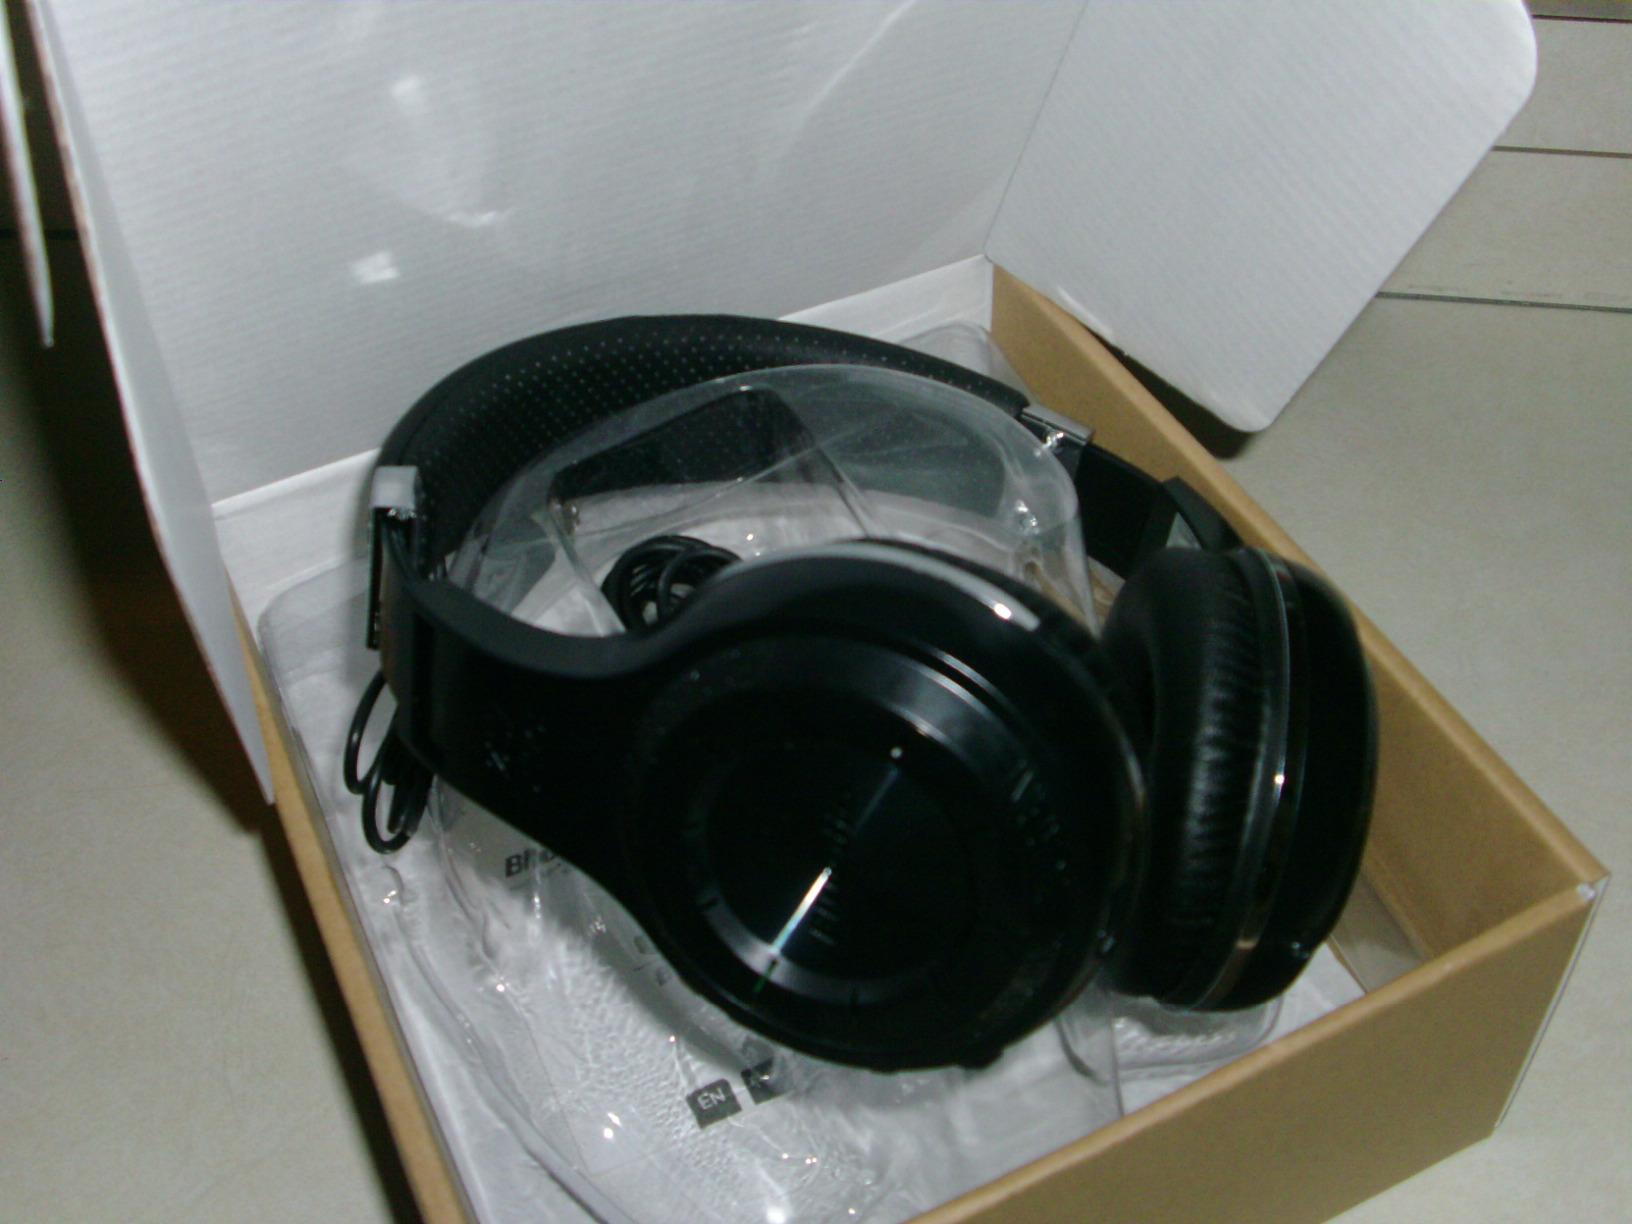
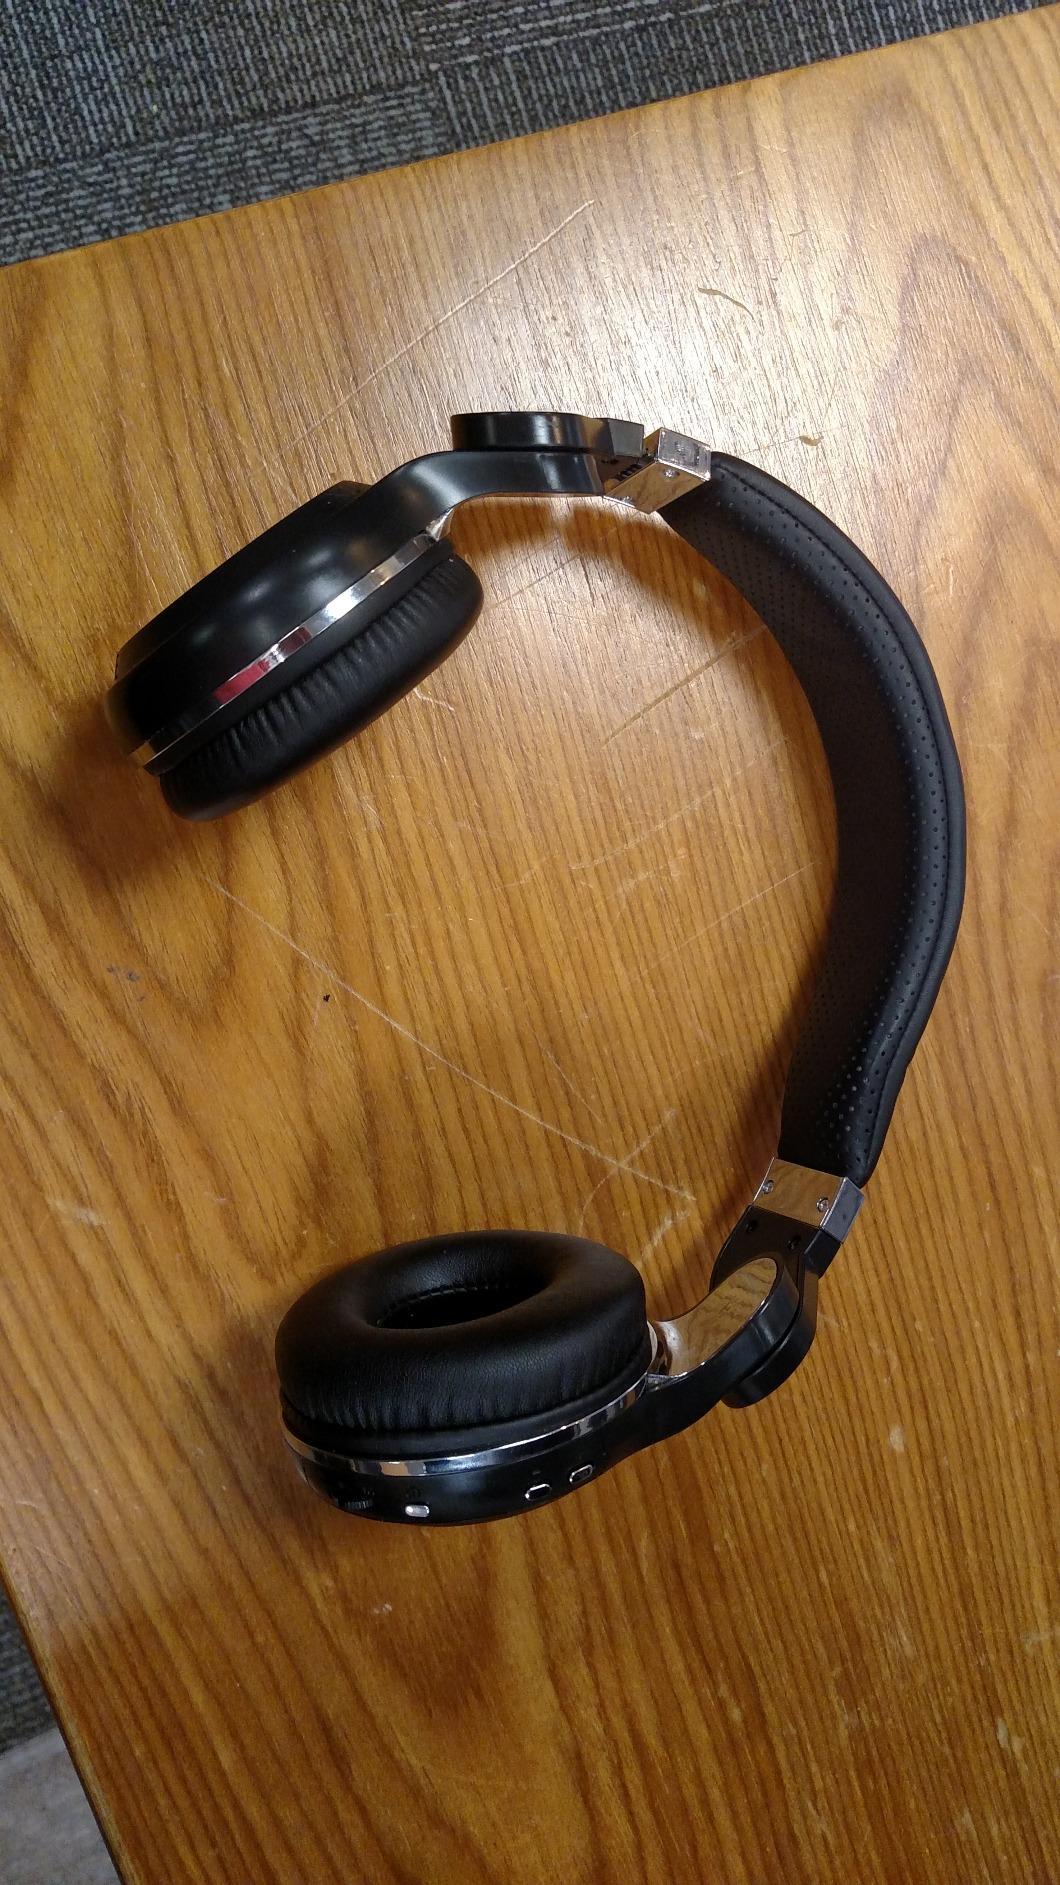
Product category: headphones
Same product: no